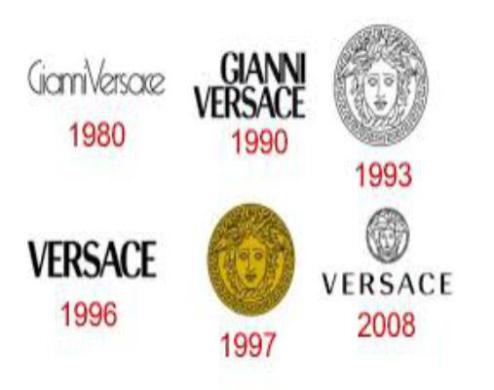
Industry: Clothes